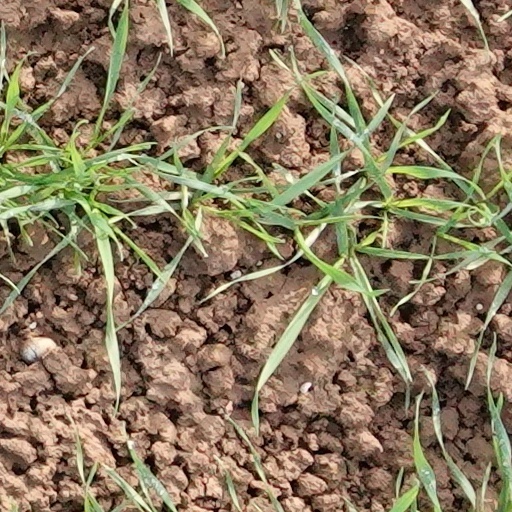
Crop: wheat